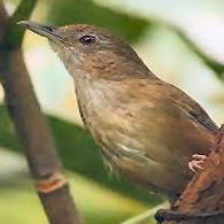
Species: ABBOTTS BABBLER
Scientific name: MALACOCINCLA ABBOTTI